Juju (German rapper)

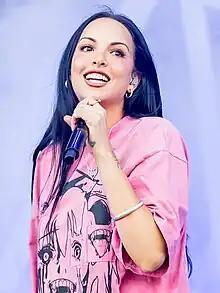
Juju performing in 2023

Judith Wessendorf (born 20 November 1992), better known under the stage name Juju, is a German rapper.